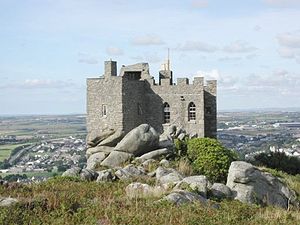
Carn Brea Castle / Historie
Vestsiden af borgen i 1996.
Carn Brea Castle er en middelalderlig borg fra 1300-tallet, i Carn Brea ved Redruth i Cornwall i England. Den blev kraftigt ombygget i 1700-tallet til et jagtslot for Basset-familien. Bygningen er i privat brug som restaurant. Den er fredet af 2. grad.